San Giorgio su Legnano

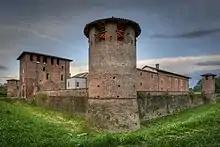
Castello Visconteo of Legnano, also known as "castello di San Giorgio"

The reference to the saint in the name of the municipality comes from a small church dedicated to Saint George attached to a convent of Augustinian friars present in the Legnano countryside, whose existence is attested by a manuscript of 1261. This monastery was the original nucleus of the Castle Visconteo of Legnano. It is likely that the presence of this monastery has then determined the title to Saint George, as well as the castle, also of a district of Legnano (the "Costa di San Giorgio") and the nearby municipality of San George su Legnano.